Achille Lauro hijacking

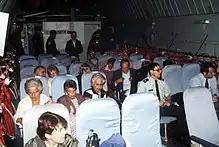
Freed hostages from "Achille Lauro" returning to the US by military aircraft

De Rosa received a call from Italian Foreign Minister Giulio Andreotti in Rome. He confirmed that he had regained control of the ship but inexplicably relayed that all of the passengers were well. Andreotti informed Craxi, who was about to hold a press conference, on the successful conclusion of the situation. Craxi decided that it was best to double check the condition of the passengers and called De Rosa who finally admitted the murder of Leon Klinghoffer. Craxi altered his prepared remarks and at the news conference the world learned from him of the murder for the first time. The Klinghoffers’ daughters and friends in New York had been celebrating the previous news which claimed all the hostages were safe, but were contacted by the "New York Times" which had a reporter at the Craxi press conference. Informed of the death of their father and friend, their joy turned into despair.